Frans de Munck

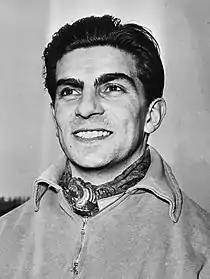
De Munck in 1957

Nicknamed "The Black Panther" due to his black hair, jersey and cat-like reflexes, De Munck helped VV DOS from Utrecht win the Eredivisie title in 1958, and Fortuna '54 win the KNVB Cup in 1957. For four years, he played for German top division club 1. FC Köln.